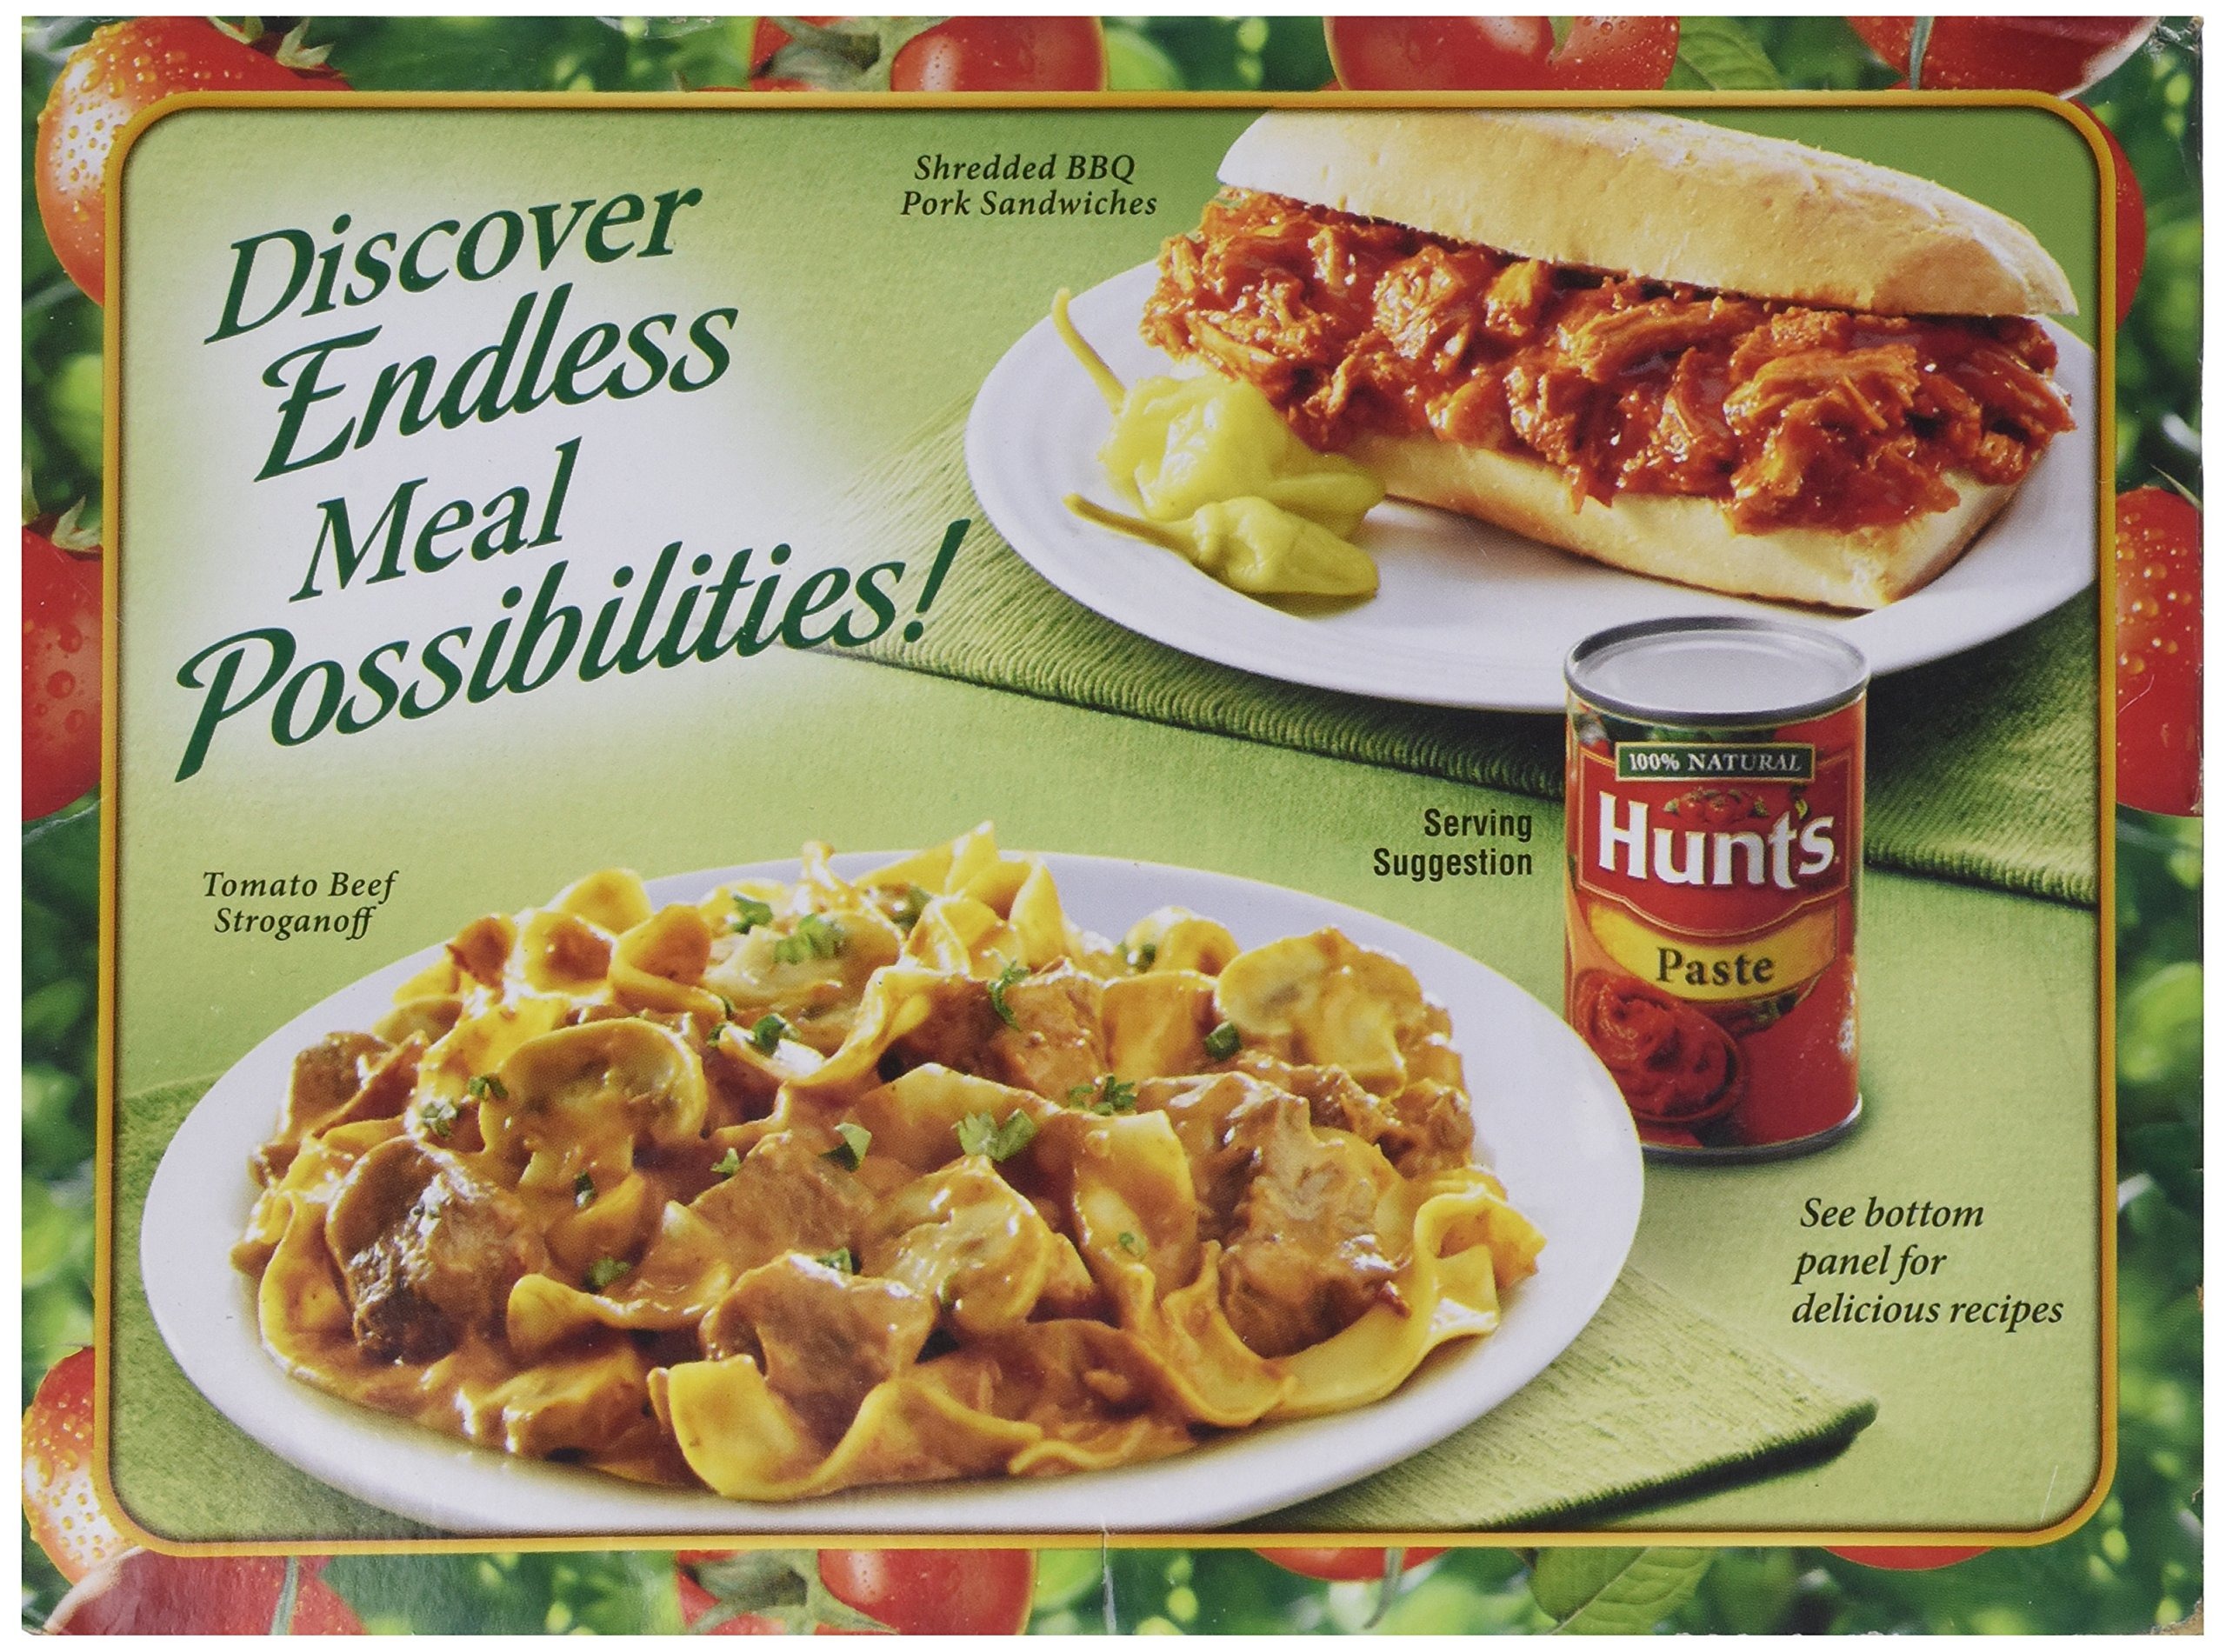
Item Name: Hunt's Tomatoes Paste 100% Natural 12-6oz Cans
Value: 1.0
Unit: Count

Price: 18.24